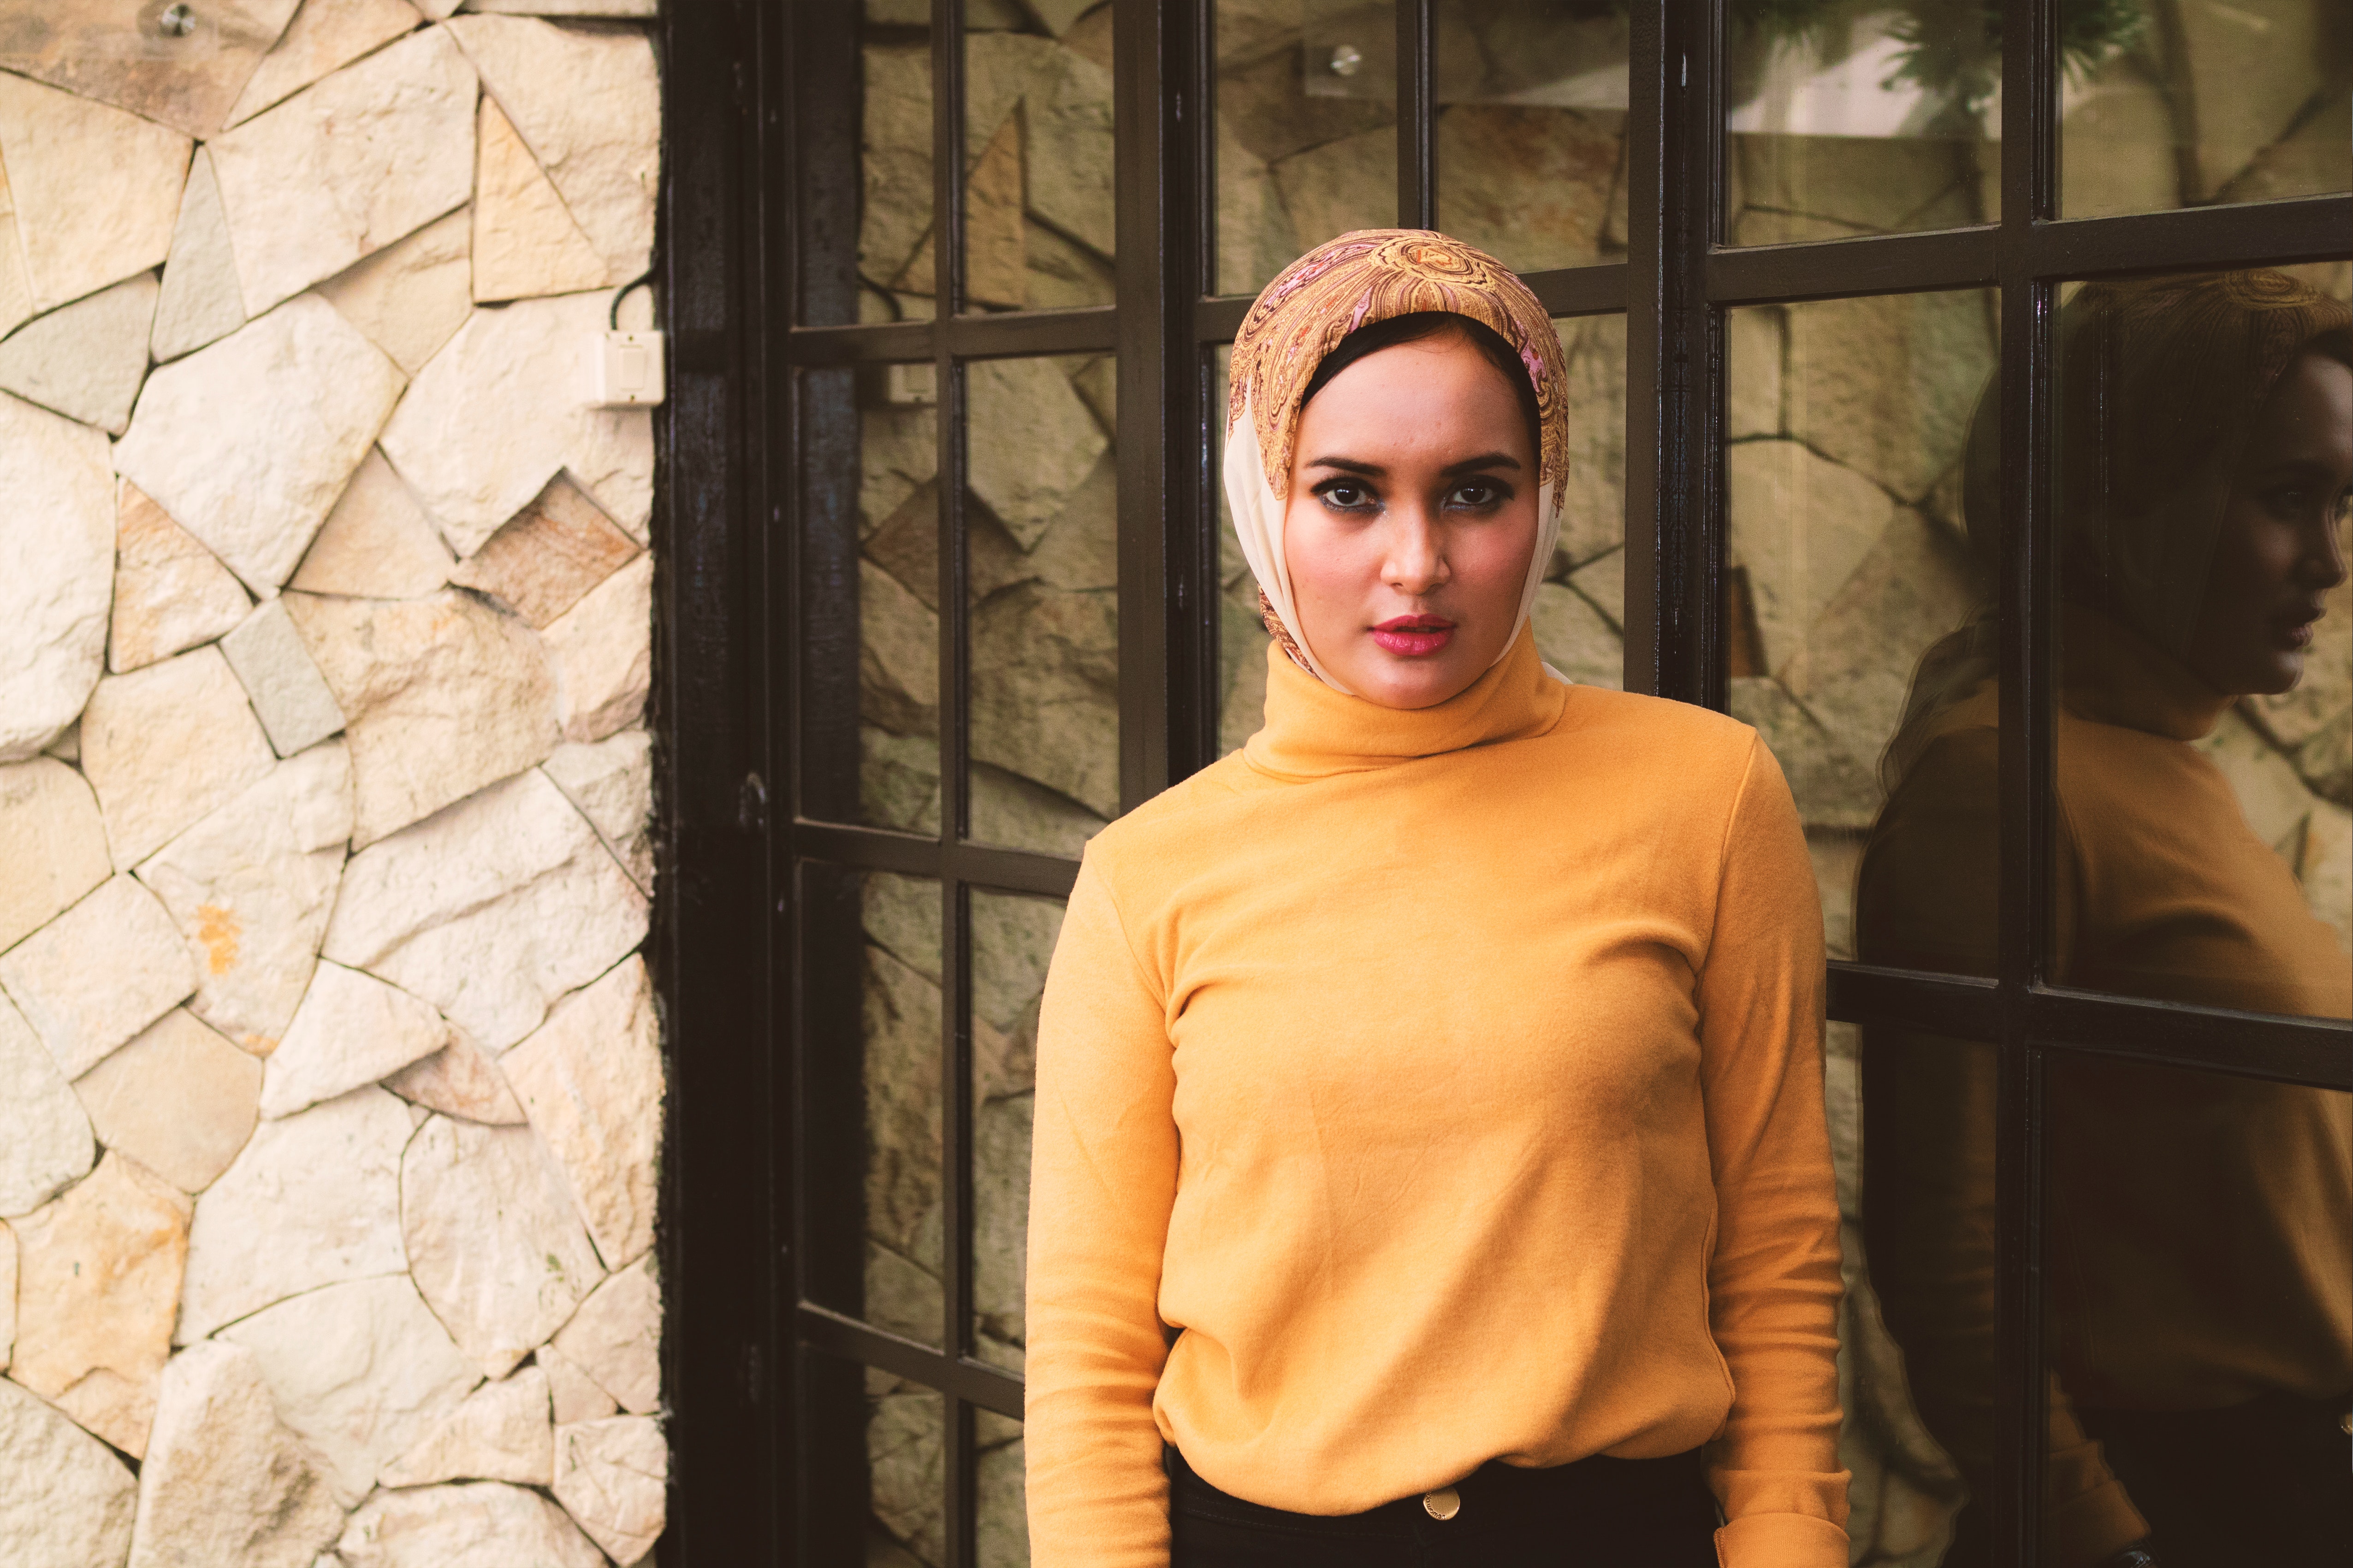
face, fashion, beauty, yellow, neck, photography, model, street fashion, t shirt, photo shoot, jeans